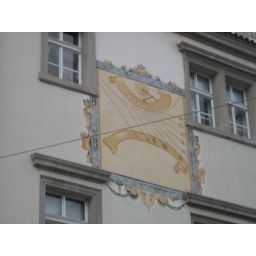
sundial on a wall in castle district of prague